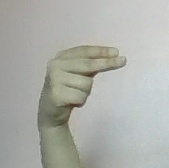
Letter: ain